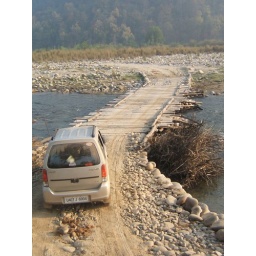
these bridges wash away in the monsoons, but in the dry season even hatchbacks can cross the river